Gord (archaeology)

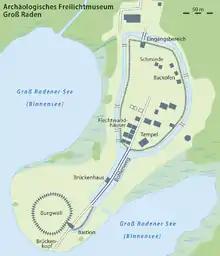
A layout map of the West Slavic fortified settlement (gord) in Groß Raden, Germany

The words in Polish and Slovak for "suburbium", "podgrodzie" and "podhradie" correspondingly, literally mean a settlement beneath a gord: the "gród"/"hrad" was frequently built at the top of a hill, and the "podgrodzie"/"podhradie" at its foot. (The Slavic prefix "pod-", meaning "under/below" and descending from the Proto-Indo-European root "pṓds," meaning foot, being equivalent to Latin "sub-"). The word survives in the names of several villages (Podgrodzie, Subcarpathian Voivodeship) and town districts (e.g., that of Olsztyn), as well as in the names of the German municipalities Puttgarden, Wagria and Putgarten, Rügen.